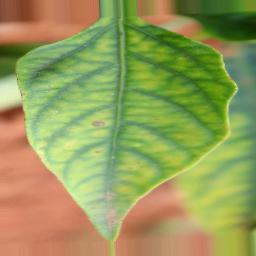
Label: nutritional